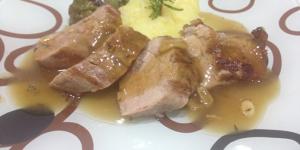
solomillo de cerdo con salsa de vino blanco